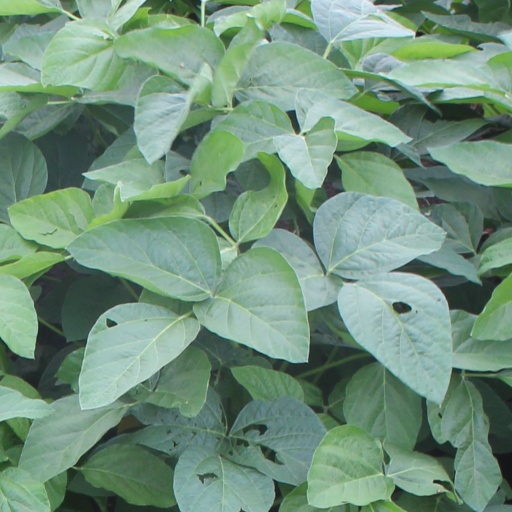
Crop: soybean